Josh (2009 Telugu film)

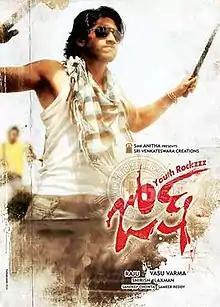
Theatrical release poster

Josh is a 2009 Indian Telugu-language coming-of-age political action drama film directed by Vasu Varma in his debut, and produced Dil Raju. The film marks the debuts of Naga Chaitanya (son of Nagarjuna) and Karthika (daughter of Radha) in lead roles, whilst prominent actor J. D. Chakravarthy plays antagonist role. The film's music is scored by Sandeep Chowta.